Lady Harriet Mary Montagu

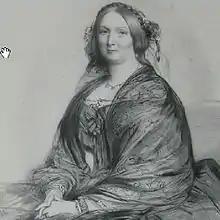
by Francis Holl

Harriet Mary Baring, Baroness Ashburton (née Lady Harriet Montagu) (14 May 1805 – 4 May 1857) was a socialite and hostess.